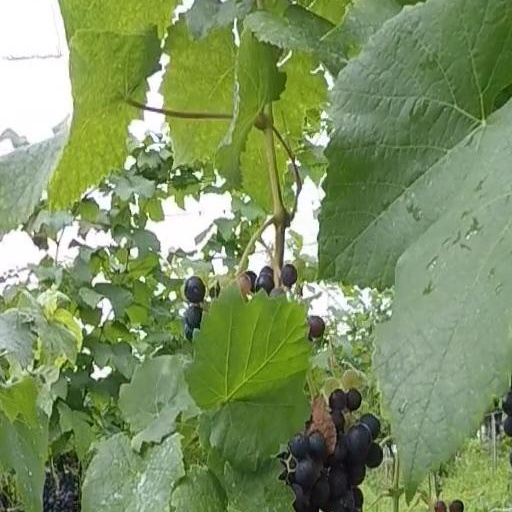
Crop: grape